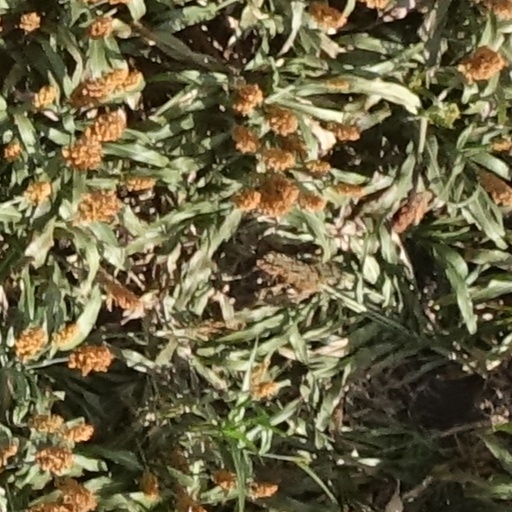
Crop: sorghum